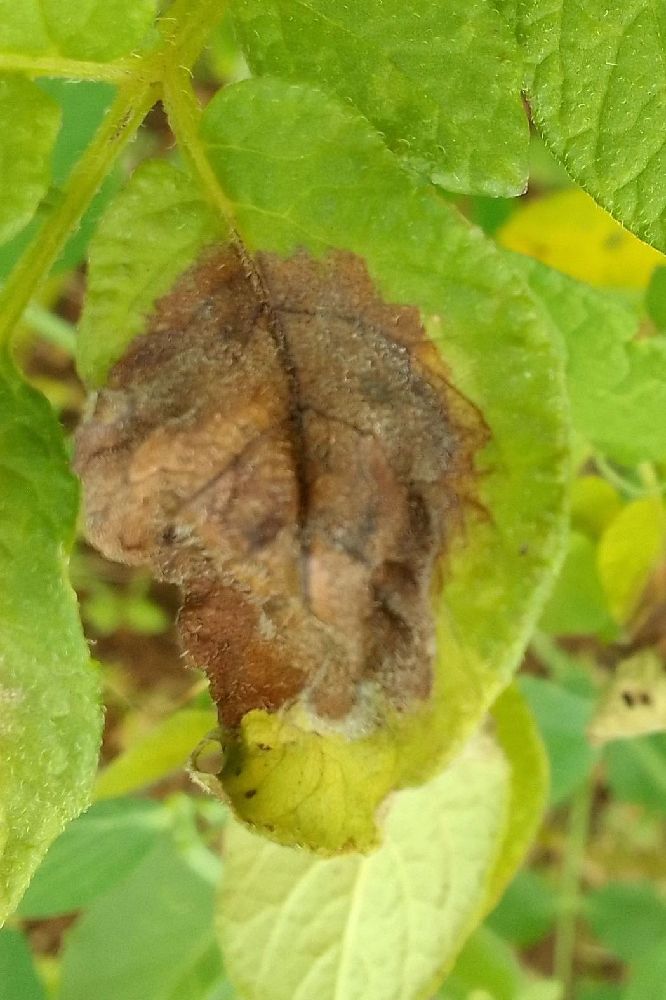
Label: Late blight